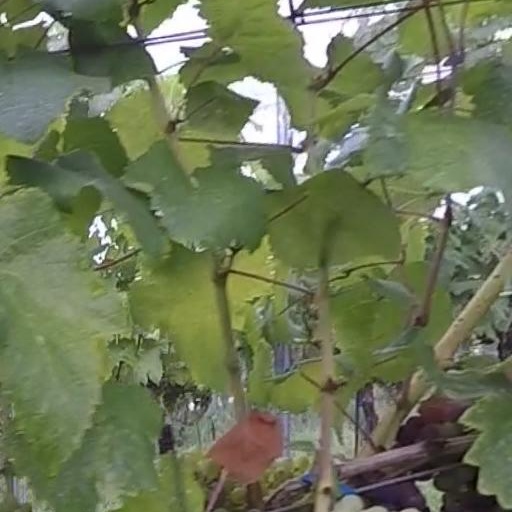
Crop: grape